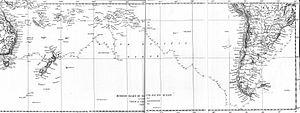
Le premier voyage de James Cook fut un tour du monde effectué sur le navire HMB Endeavour. Les missions du Capitaine James Cook étaient d'observer le passage de Vénus depuis l'Océan Pacifique, puis de chercher des traces de l'hypothétique continent austral Terra Australis.